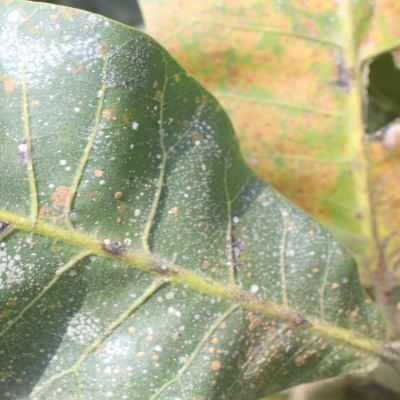
Crop: Cashew
Condition: red rust